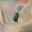
Label: beetle